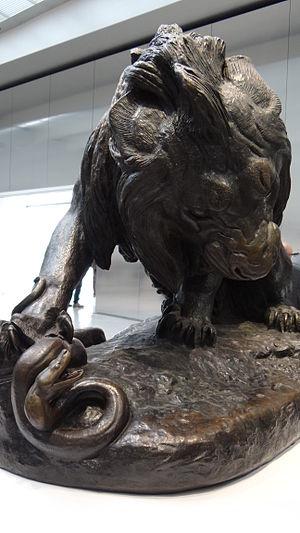
Antoine-Louis Barye - Le Lion au serpent -1832 fondu par Honoré Gonon en 1835 , commande d'état en 1836. Exposé dans la galerie du temps au Louvre-Lens.
Honoré-Jean Gonon, né le 19 mai 1780 à Paris et mort dans la même ville en 1850, est un fondeur français, notamment avec la technique de la cire perdue.